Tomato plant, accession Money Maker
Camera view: horizontal (90 deg, fisheye); turntable rotation: 0 degrees
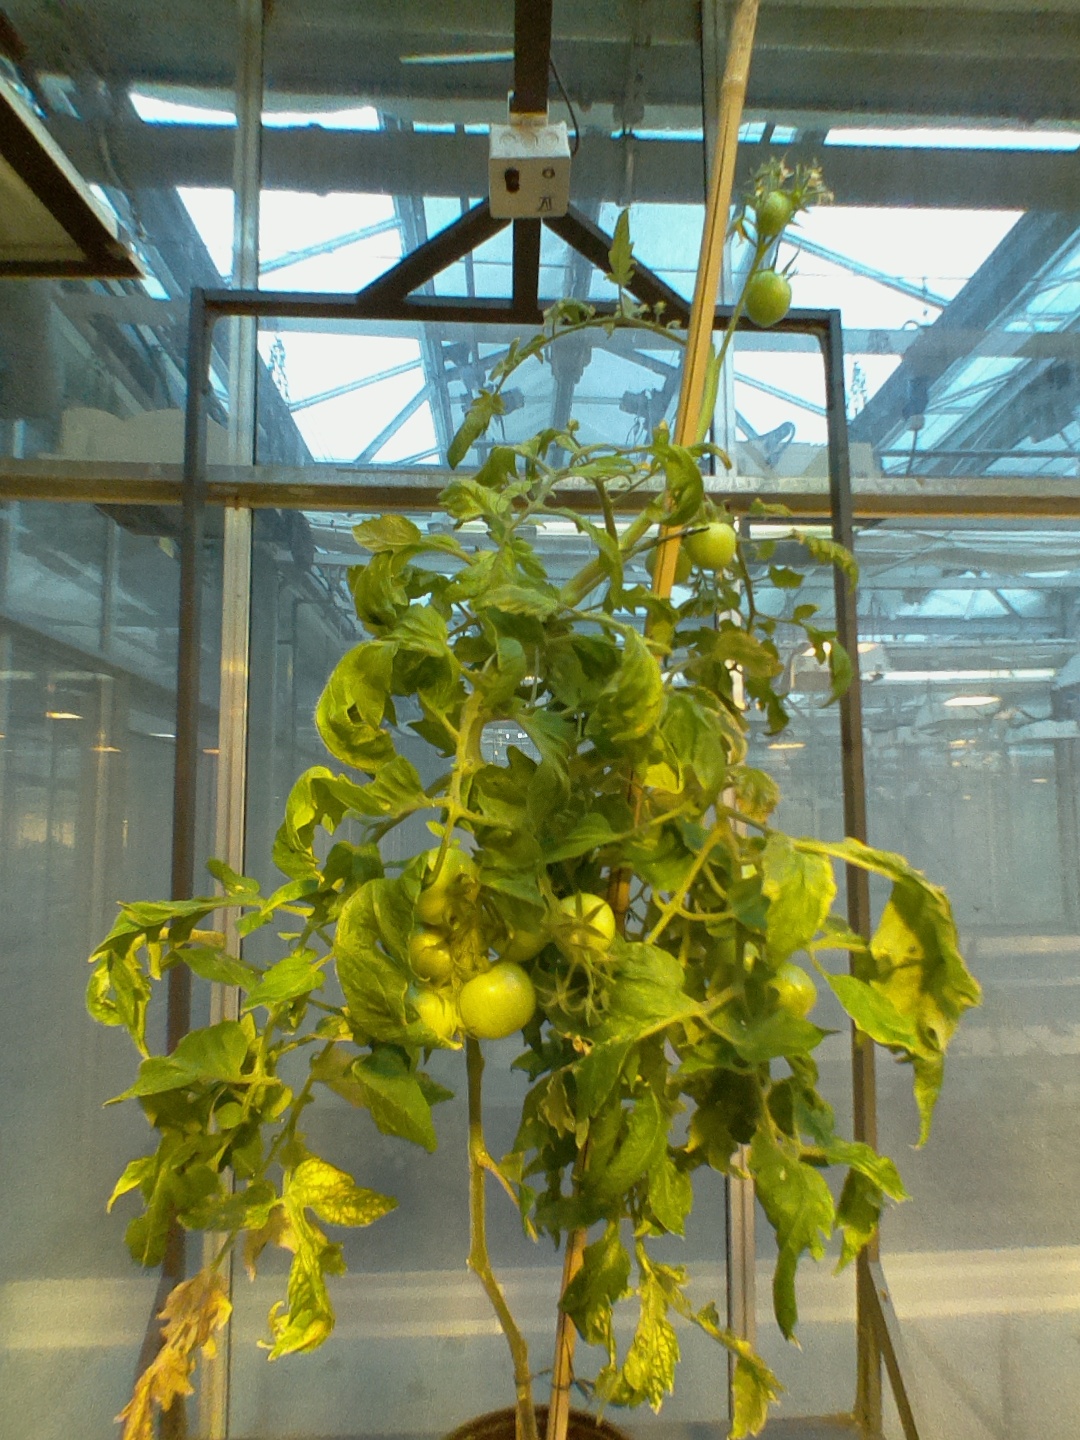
BBCH growth stage 81: 10%-20% of fruits show typical fully ripe color